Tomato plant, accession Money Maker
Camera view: tilt-top (135 deg); turntable rotation: 210 degrees
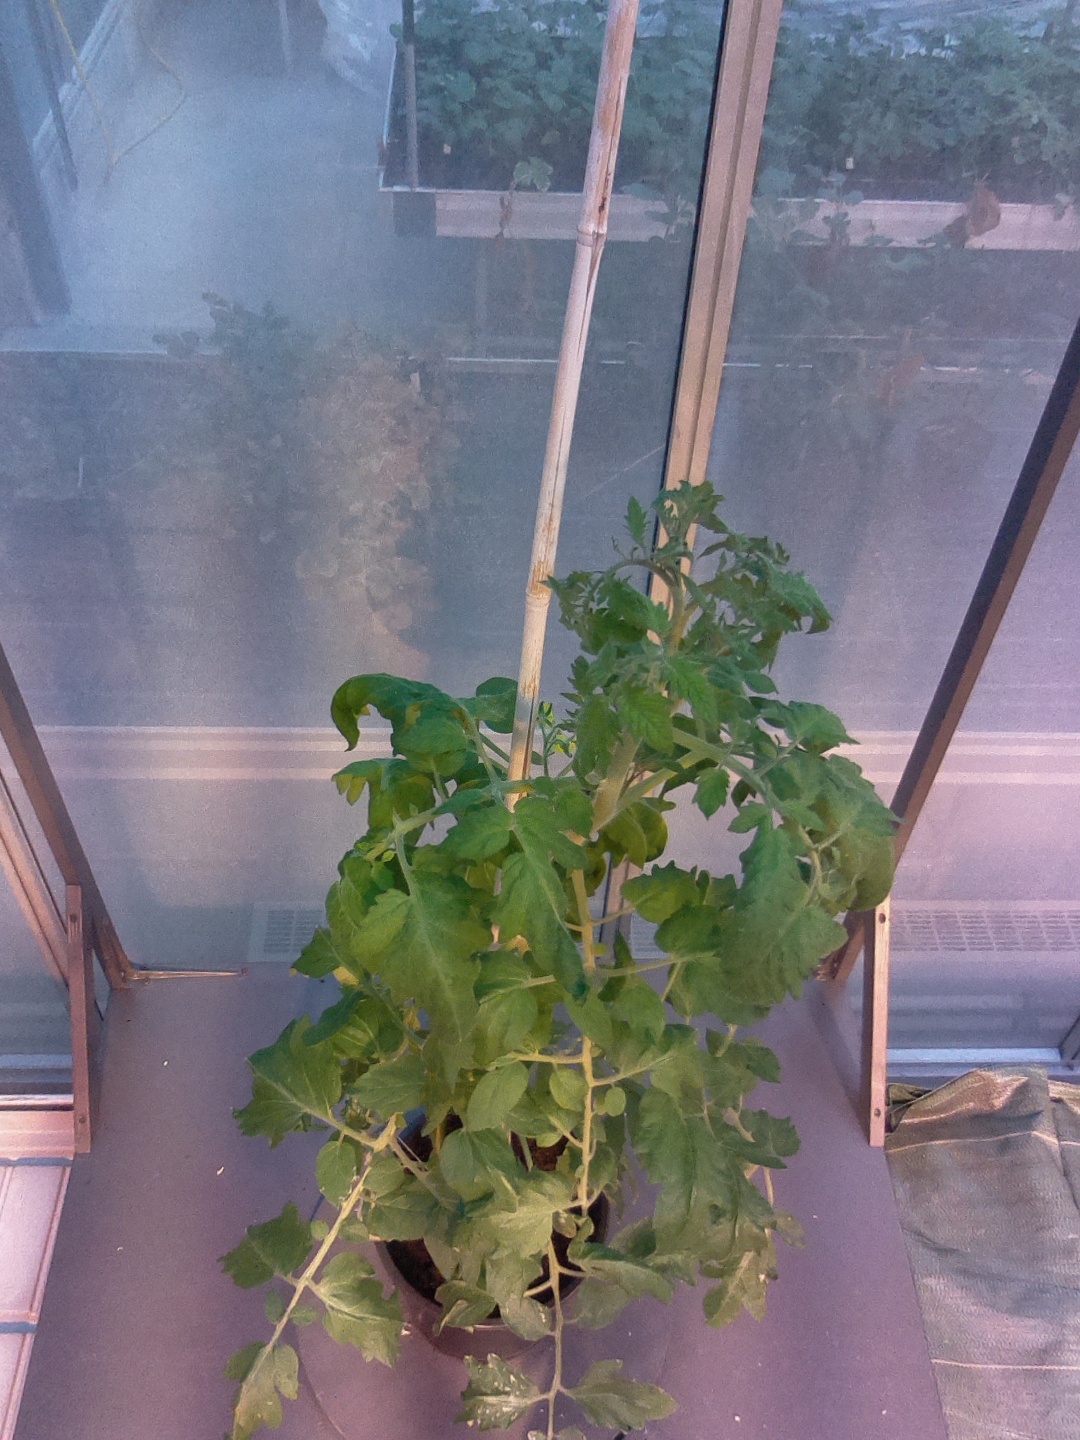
BBCH growth stage 64: 40%-50% of flowers open